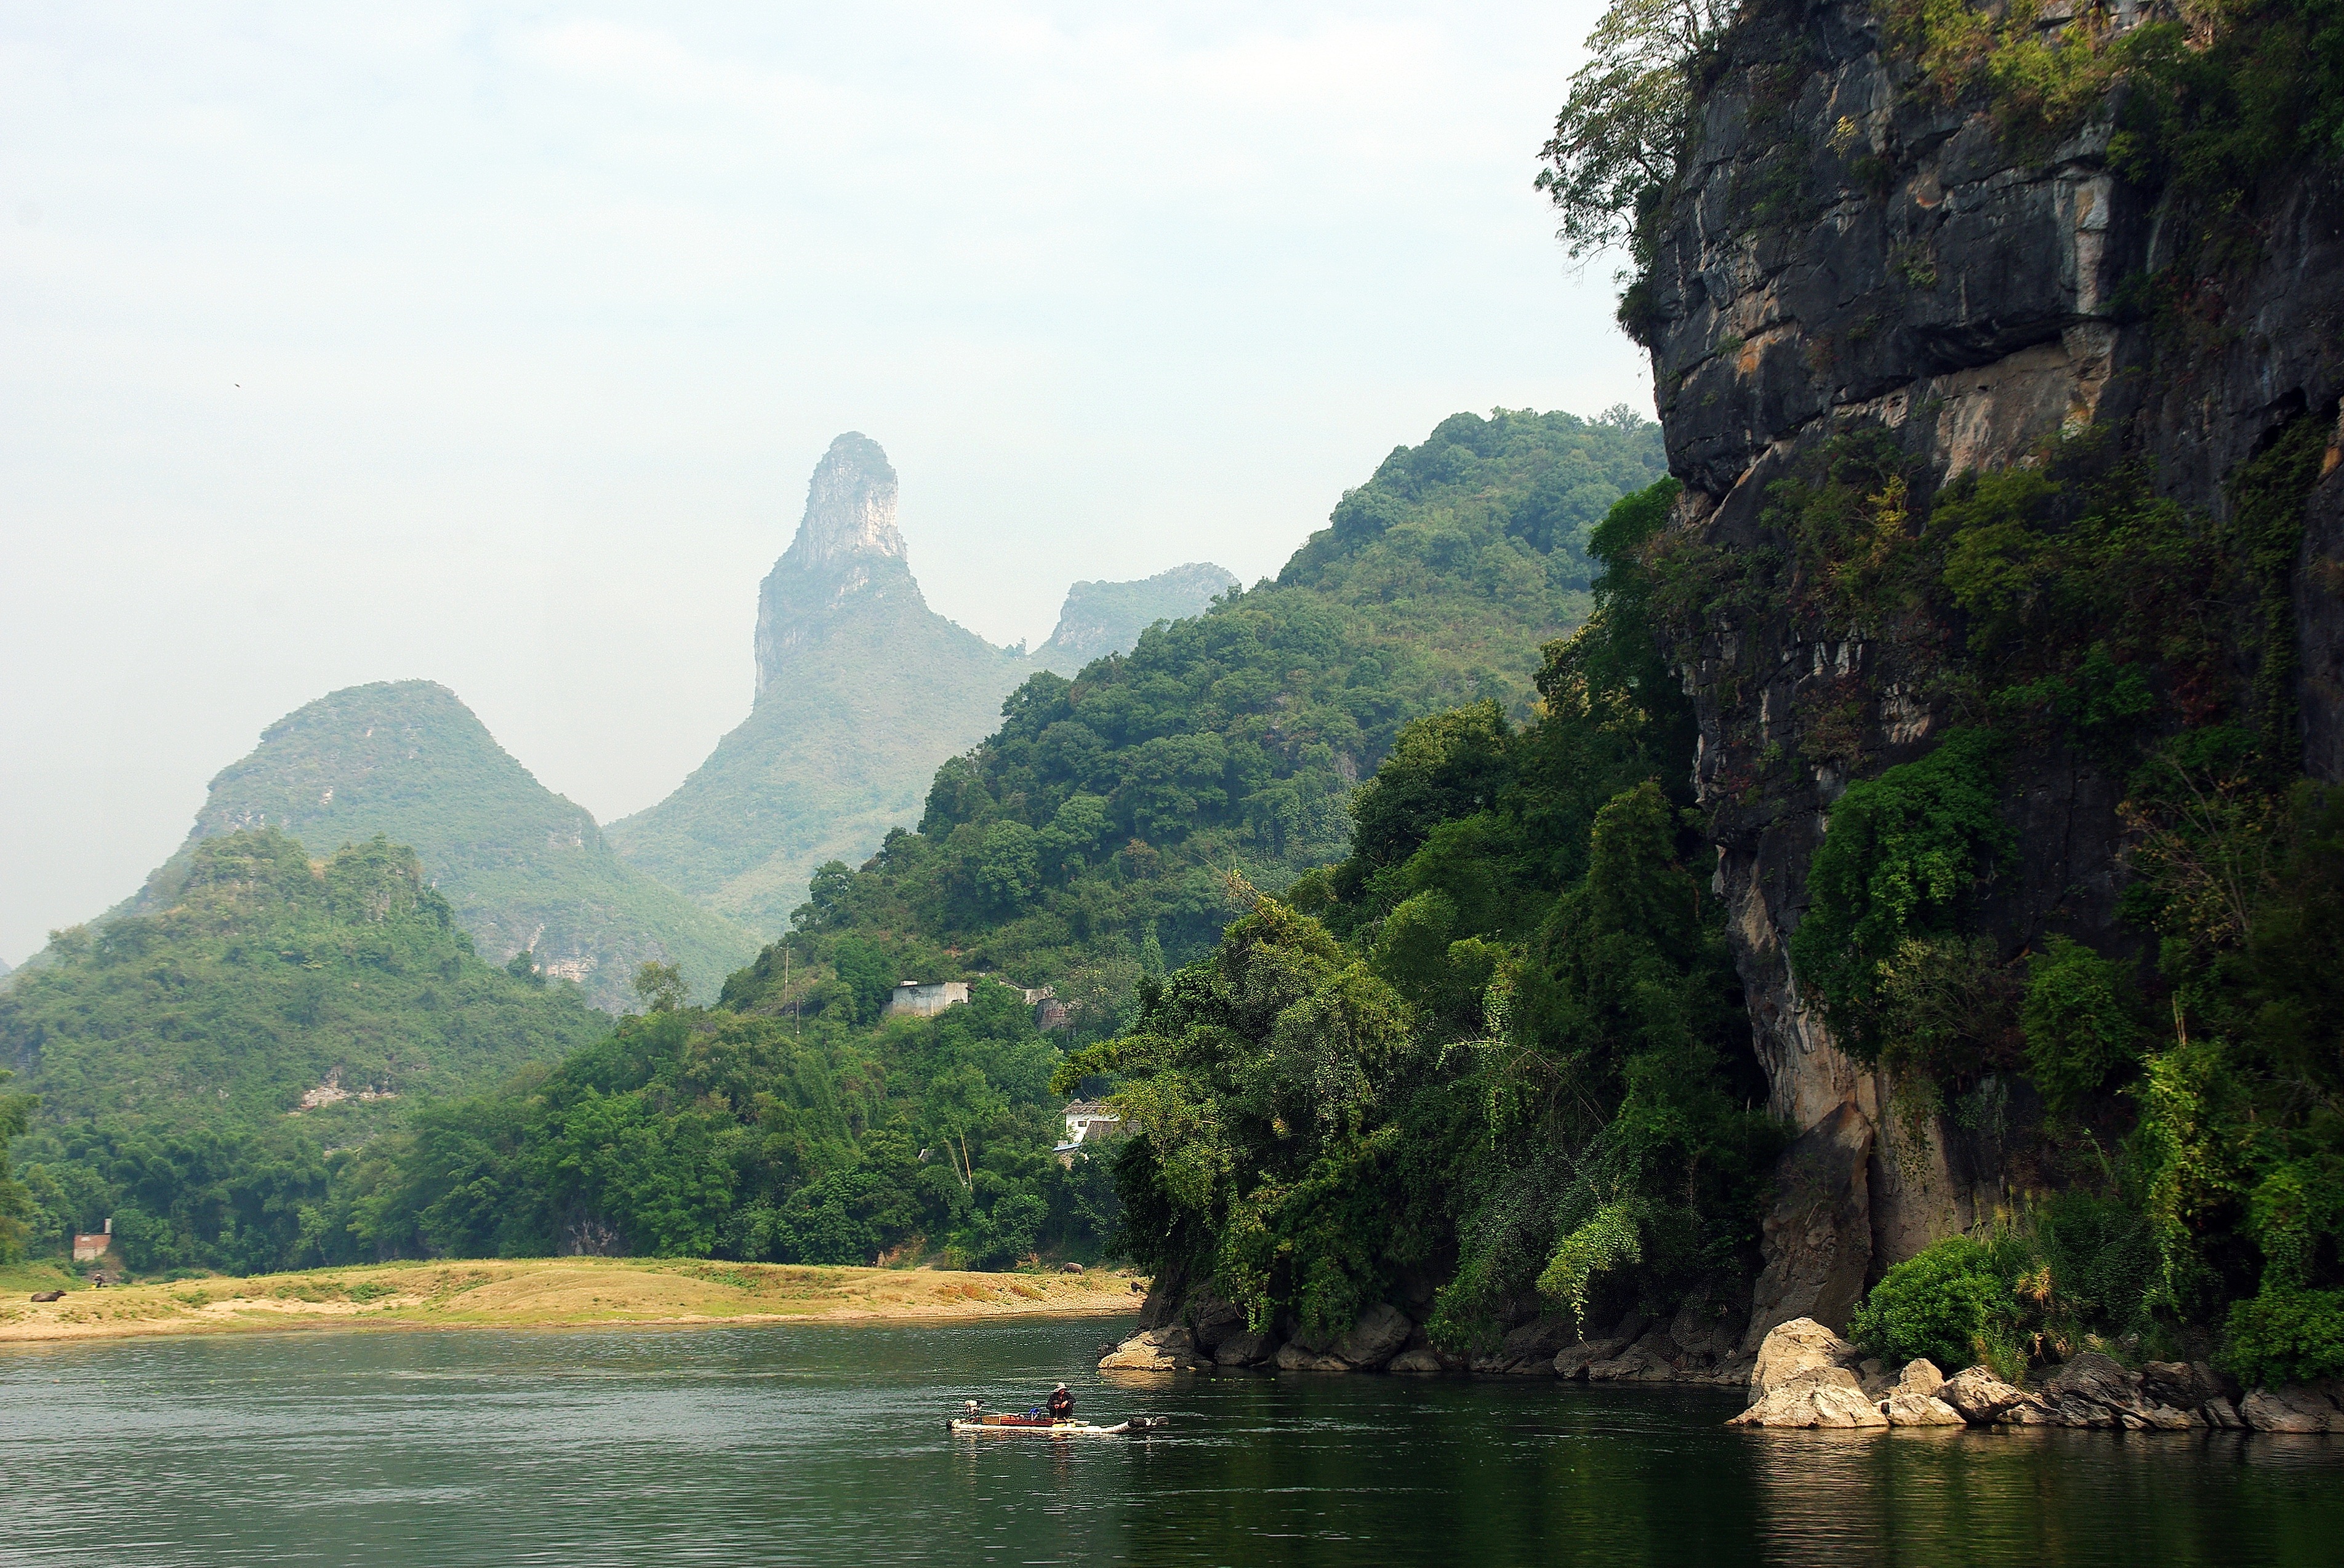
landscape, mountain, mist, boat, field, lake, river, valley, mountain range, vehicle, fisherman, bay, fjord, terrain, boating, mountains, china, landform, li river, geographical feature, yangshuo, nimbuses